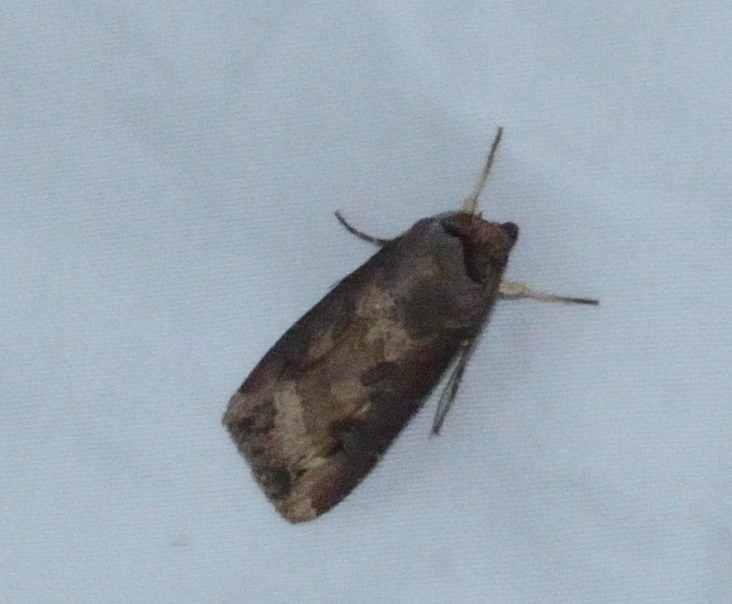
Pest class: cutworms